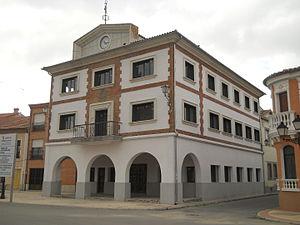
Cantalapiedra est une commune de la province de Salamanque dans la communauté autonome de Castille-et-León en Espagne.